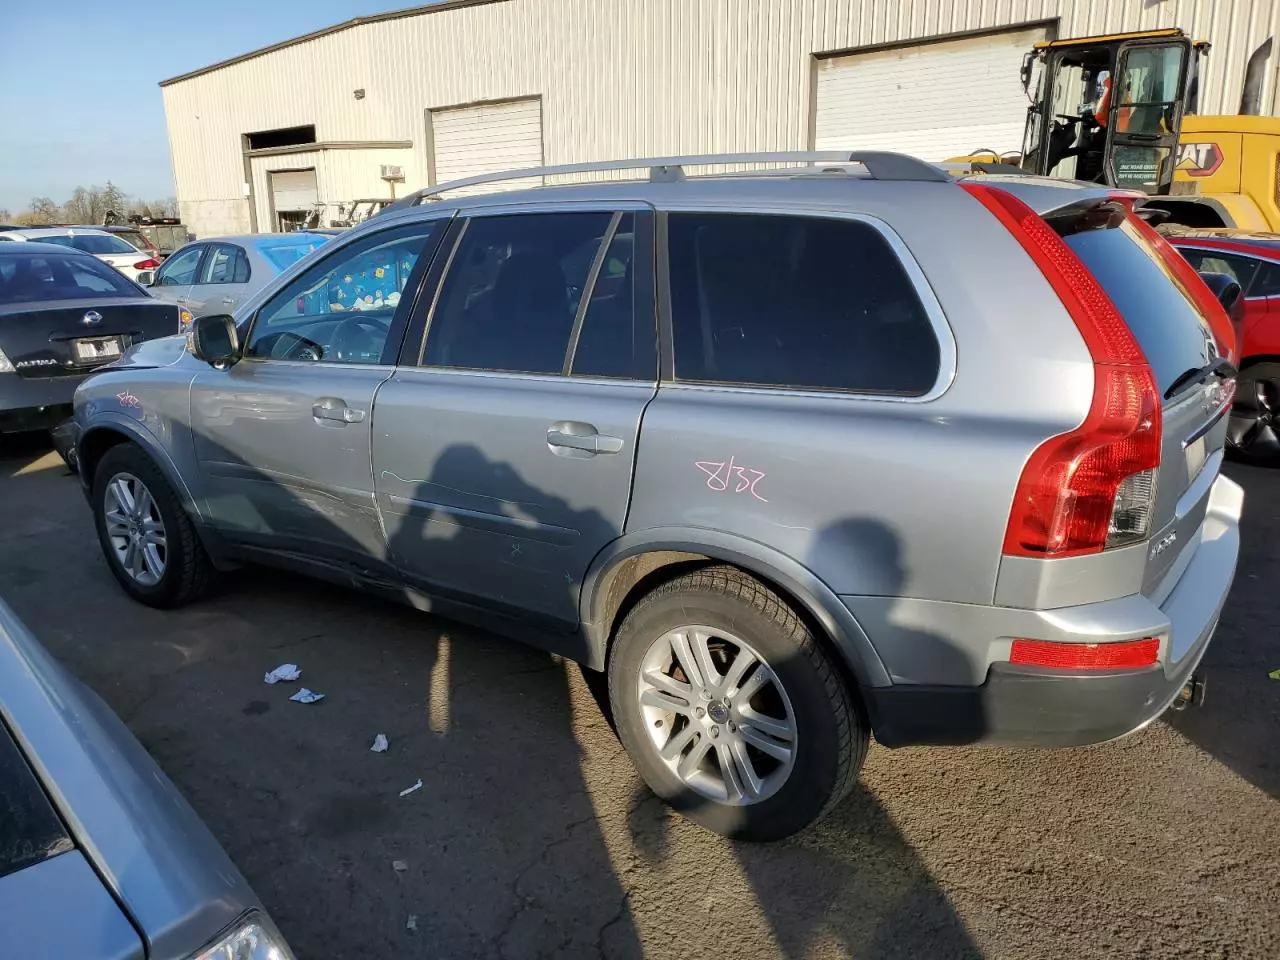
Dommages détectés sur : porte avant gauche, porte arrière gauche, aile arrière gauche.
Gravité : mineur